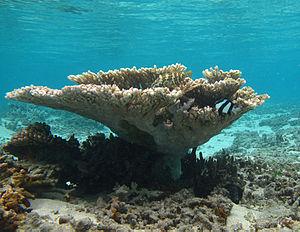
Une colonie de corail ""Acropore tabulaire géant"" (Acropora hyacinthus) à la Réunion."
Ngulu est un atoll corallien de neuf îles situé à l'ouest des îles Carolines dans l'océan Pacifique. Il appartient aux îles extérieures de Yap. Du point de vue administratif, c'est une municipalité de l'État de Yap, dans les États fédérés de Micronésie. C'est l'atoll le plus occidental des États fédérés de Micronésie. Il est situé sur la même zone de subduction que les îles Yap, au point de rencontre de la plaque philippine et de la plaque pacifique.
Acropora hyacinthus est une espèce de coraux appartenant à la famille des Acroporidae.
Les Acropora sont des animaux appartenant au genre des coraux durs. Ils sont parmi les coraux les plus courants de notre époque.